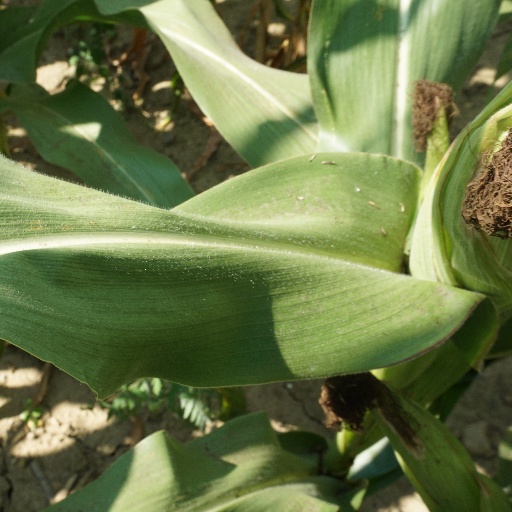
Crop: maize; corn